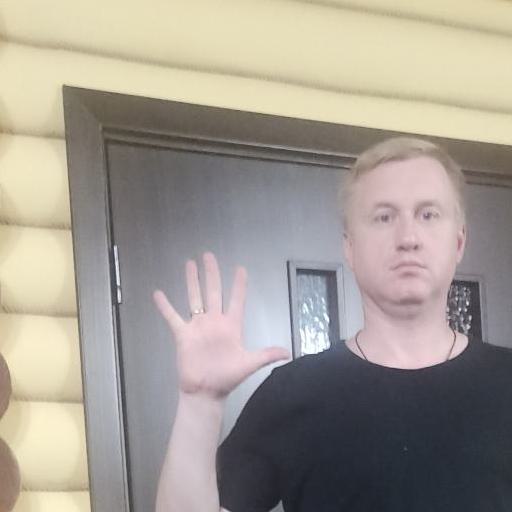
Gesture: palm